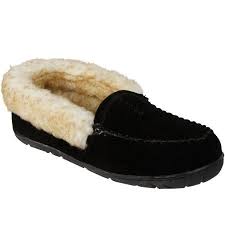
Waste category: shoes